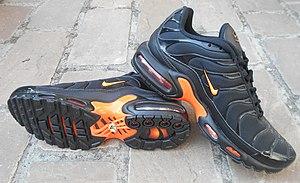
Tn portés par Ninho dans le clip ""Air Max"""
La Nike Air Max est un modèle de basket créée pour Nike en 1987 par Tinker Hatfield, designer chez Nike. Elle se distingue avec son coussin d'air visible et qui fait le tour de la semelle. Le premier modèle, appelé « Air Max 87 » ou « Air Max 1 », est blanc, gris et rouge et c'est une véritable icône du running et du streetwear. Elle sortira la même année que d'autres modèles phare de la firme de l'Oregon comme la « Air Trainer » ou la « Air Safari ». Ces nouveautés, et particulièrement la « Air Max », marquent l'entrée de Nike dans une nouvelle ère car elle se différencie complètement des designs sobres adoptés jusque-là par l'entreprise. La « Air Max » relança d'ailleurs l'entreprise qui était sur le point de faire faillite.